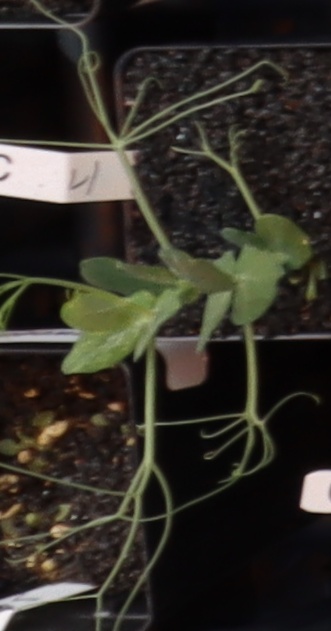
Label: Field Pea